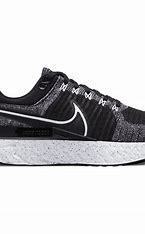
Brand: Nike
Model: React Infinity Run Flyknit